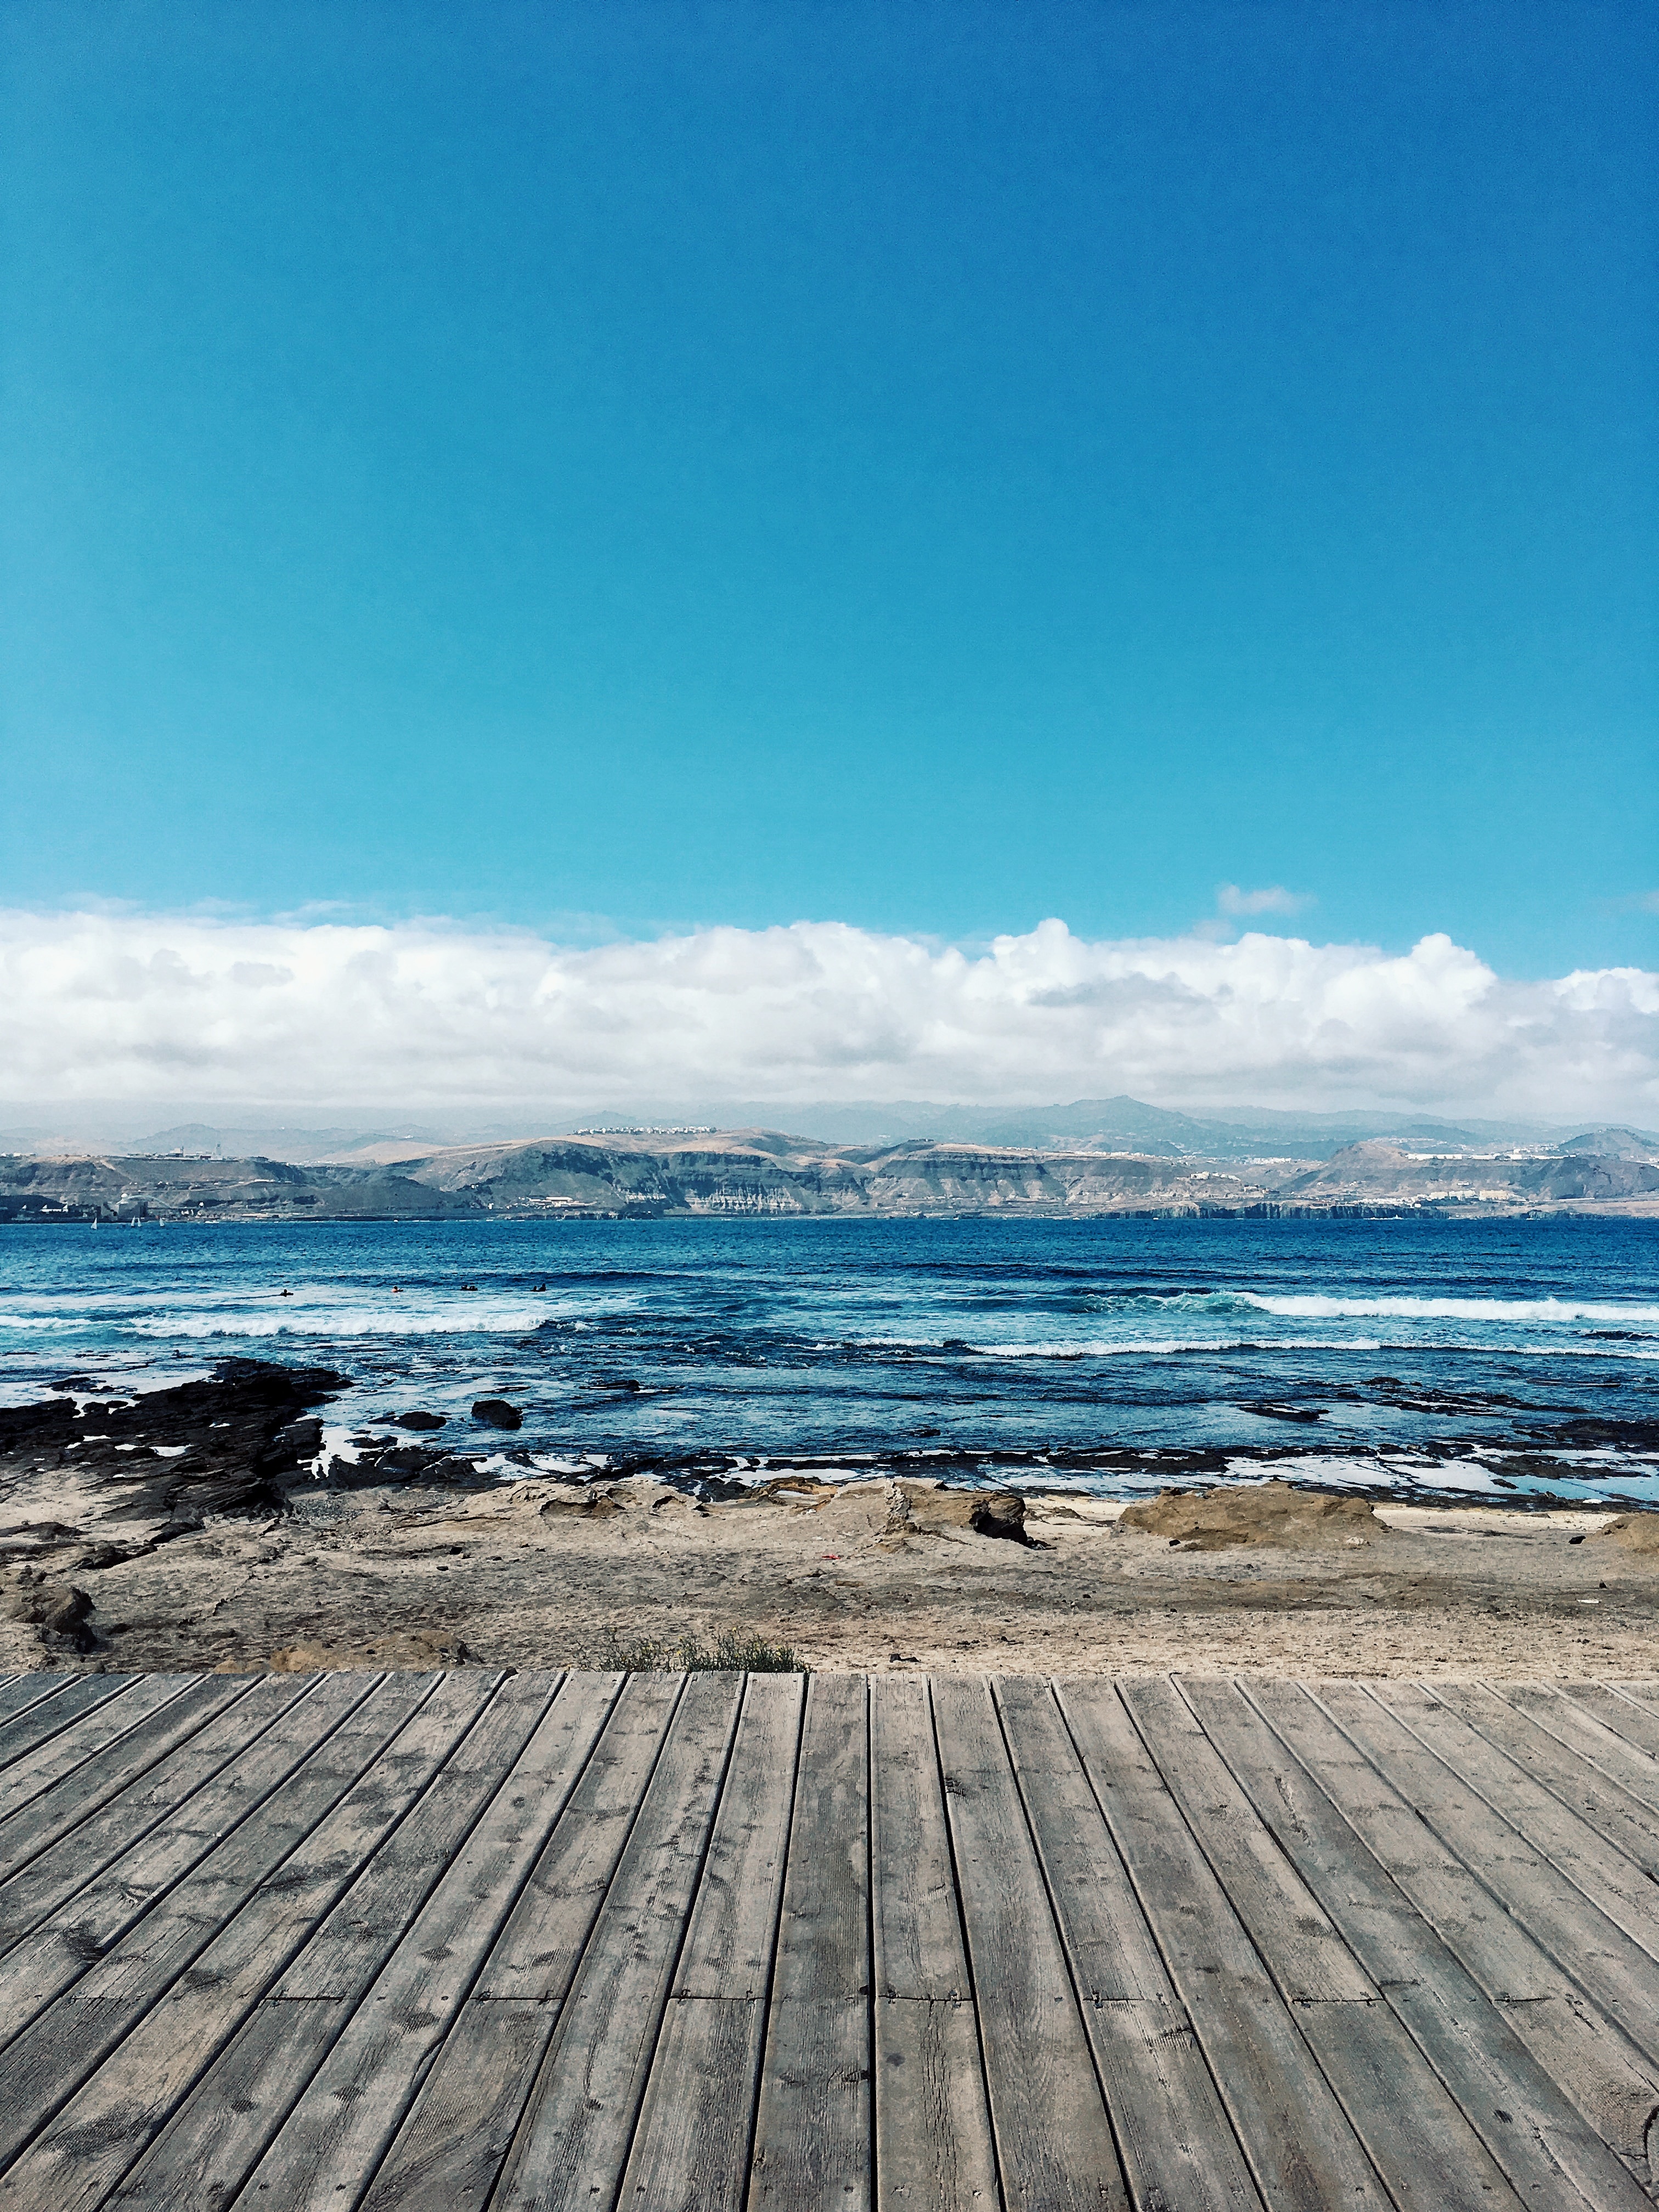
beach, sea, coast, sand, ocean, horizon, cloud, sky, shore, wave, pier, walkway, vacation, cove, tower, bay, body of water, breakwater, cape, wind wave